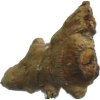
Label: ginger